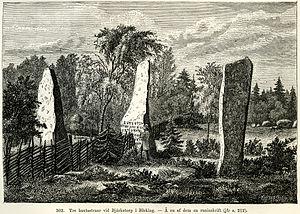
Evald Hansen, né le 14 novembre 1840 à Tårnby, aujourd'hui une banlieue de Copenhague, et mort le 13 juin 1920 à Landskrona, est un graveur et xylographe danois et suédois des XIXᵉ et XVIIIᵉ siècles.